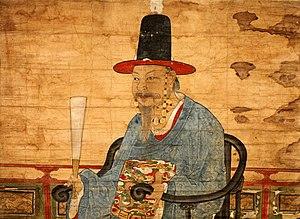
Ceci est une liste des chefs d'État de Corée qui gouvernèrent la Corée.
Seonjo est le quatorzième roi de Corée de la période Joseon.